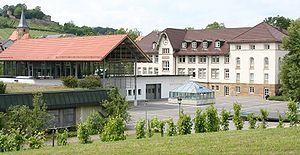
Il existe de nombreuses formations en viticulture, et œnologie, à différents degrés de qualification, selon la nomenclature des niveaux de formation en France.